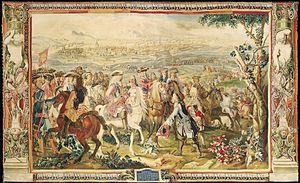
Tapisserie de la série des Victoires de Charles V duc de Lorraine, tissée pour Léopold Ier duc de Lorraine, à la manufacture de Nancy ou de La Malgrange.
Charles Mitté est un tapissier lorrain du XVIIIᵉ siècle, chargé par le duc Léopold de faire revivre l'art de la tapisserie à Nancy.